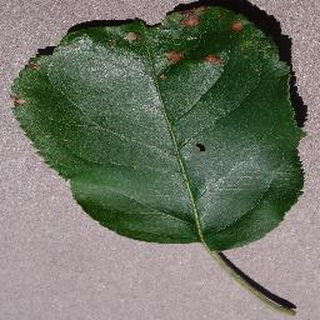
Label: apple_black_rot